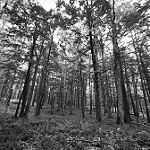
Label: B & W